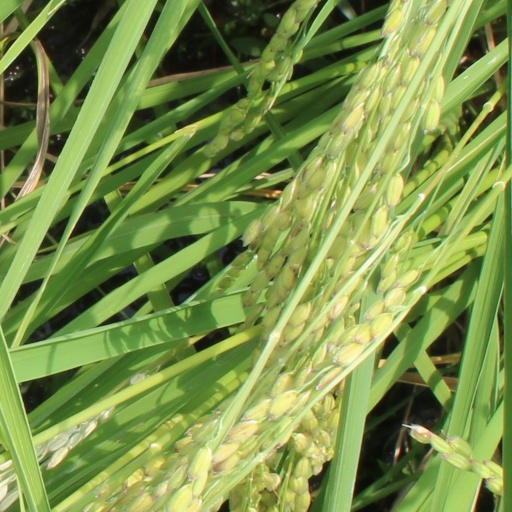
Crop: rice